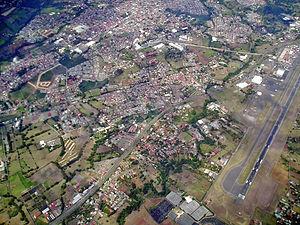
Alajuela est une ville du Costa Rica. Elle est la deuxième ville du pays pour ce qui est de la population après la capitale San José et la capitale de la province d'Alajuela et du canton d'Alajuela.
Cet article est partiellement ou en totalité issu de l’article de Wikipédia en allemand intitulé « Liste der Städte in Costa Rica ».